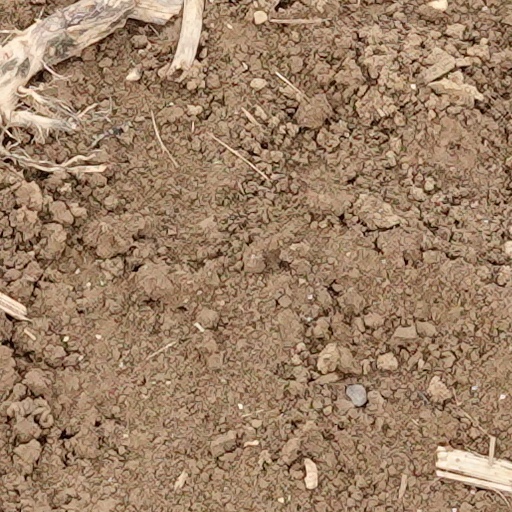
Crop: wheat